Rainham, London

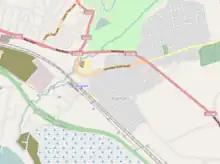
Map of Rainham

The town forms part of the Dagenham and Rainham constituency, and is covered by the Havering ward of Rainham and Wennington. The current MP is Jon Cruddas of the Labour Party, who has served the constituency since its creation in 2010. The constituency combines wards in southern Havering with eastern Barking and Dagenham. The Rainham and Wennington ward elects three councillors to Havering London Borough Council. All three councillors elected in 2010 were the Rainham and Wennington Residents Independent Association candidates and the area is unusual in that the residents' association is strongly active. Rainham is within the Havering and Redbridge London Assembly constituency and was in the London European Parliament constituency.